Evelio Javier

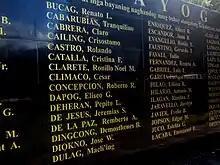
Detail of the Wall of Remembrance at the Bantayog ng mga Bayani, showing names from the first batch of Bantayog Honorees, including that of Evelio Javier.

The day of his assassination is now marked as Governor Evelio B. Javier Day and is a special non-working public holiday in the provinces of Antique, Aklan, Capiz and Iloilo, the four provinces on Panay island.